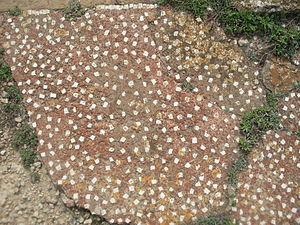
Pavement en opus signinum
Le tuileau - chimiquement de la métakaolinite - est formé de tuiles ou de briques en terre cuite broyées finement. Il entre dans la composition du mortier antique romain dit mortier au tuileau, en italien cocciopesto. Il forme donc une solution de réemploi pour ces matériaux. Il réalise avec la chaux, une réaction pouzzolanique qui se produit généralement lorsque de la chaux est mise en présence de silice et d'alumine. Tous deux sont présents aussi dans les terres cuites pilées.